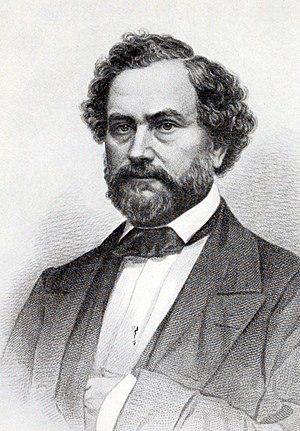
Samuel Colt, né le 19 juillet 1814 à Hartford dans le Connecticut aux États-Unis et mort le 10 janvier 1862, au même lieu, est un inventeur et industriel américain, notamment connu pour la popularisation du revolver.